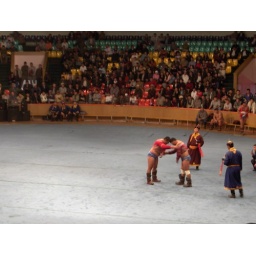
These guys were the last in their round. The red they wear stands for fire, the blue for sky.